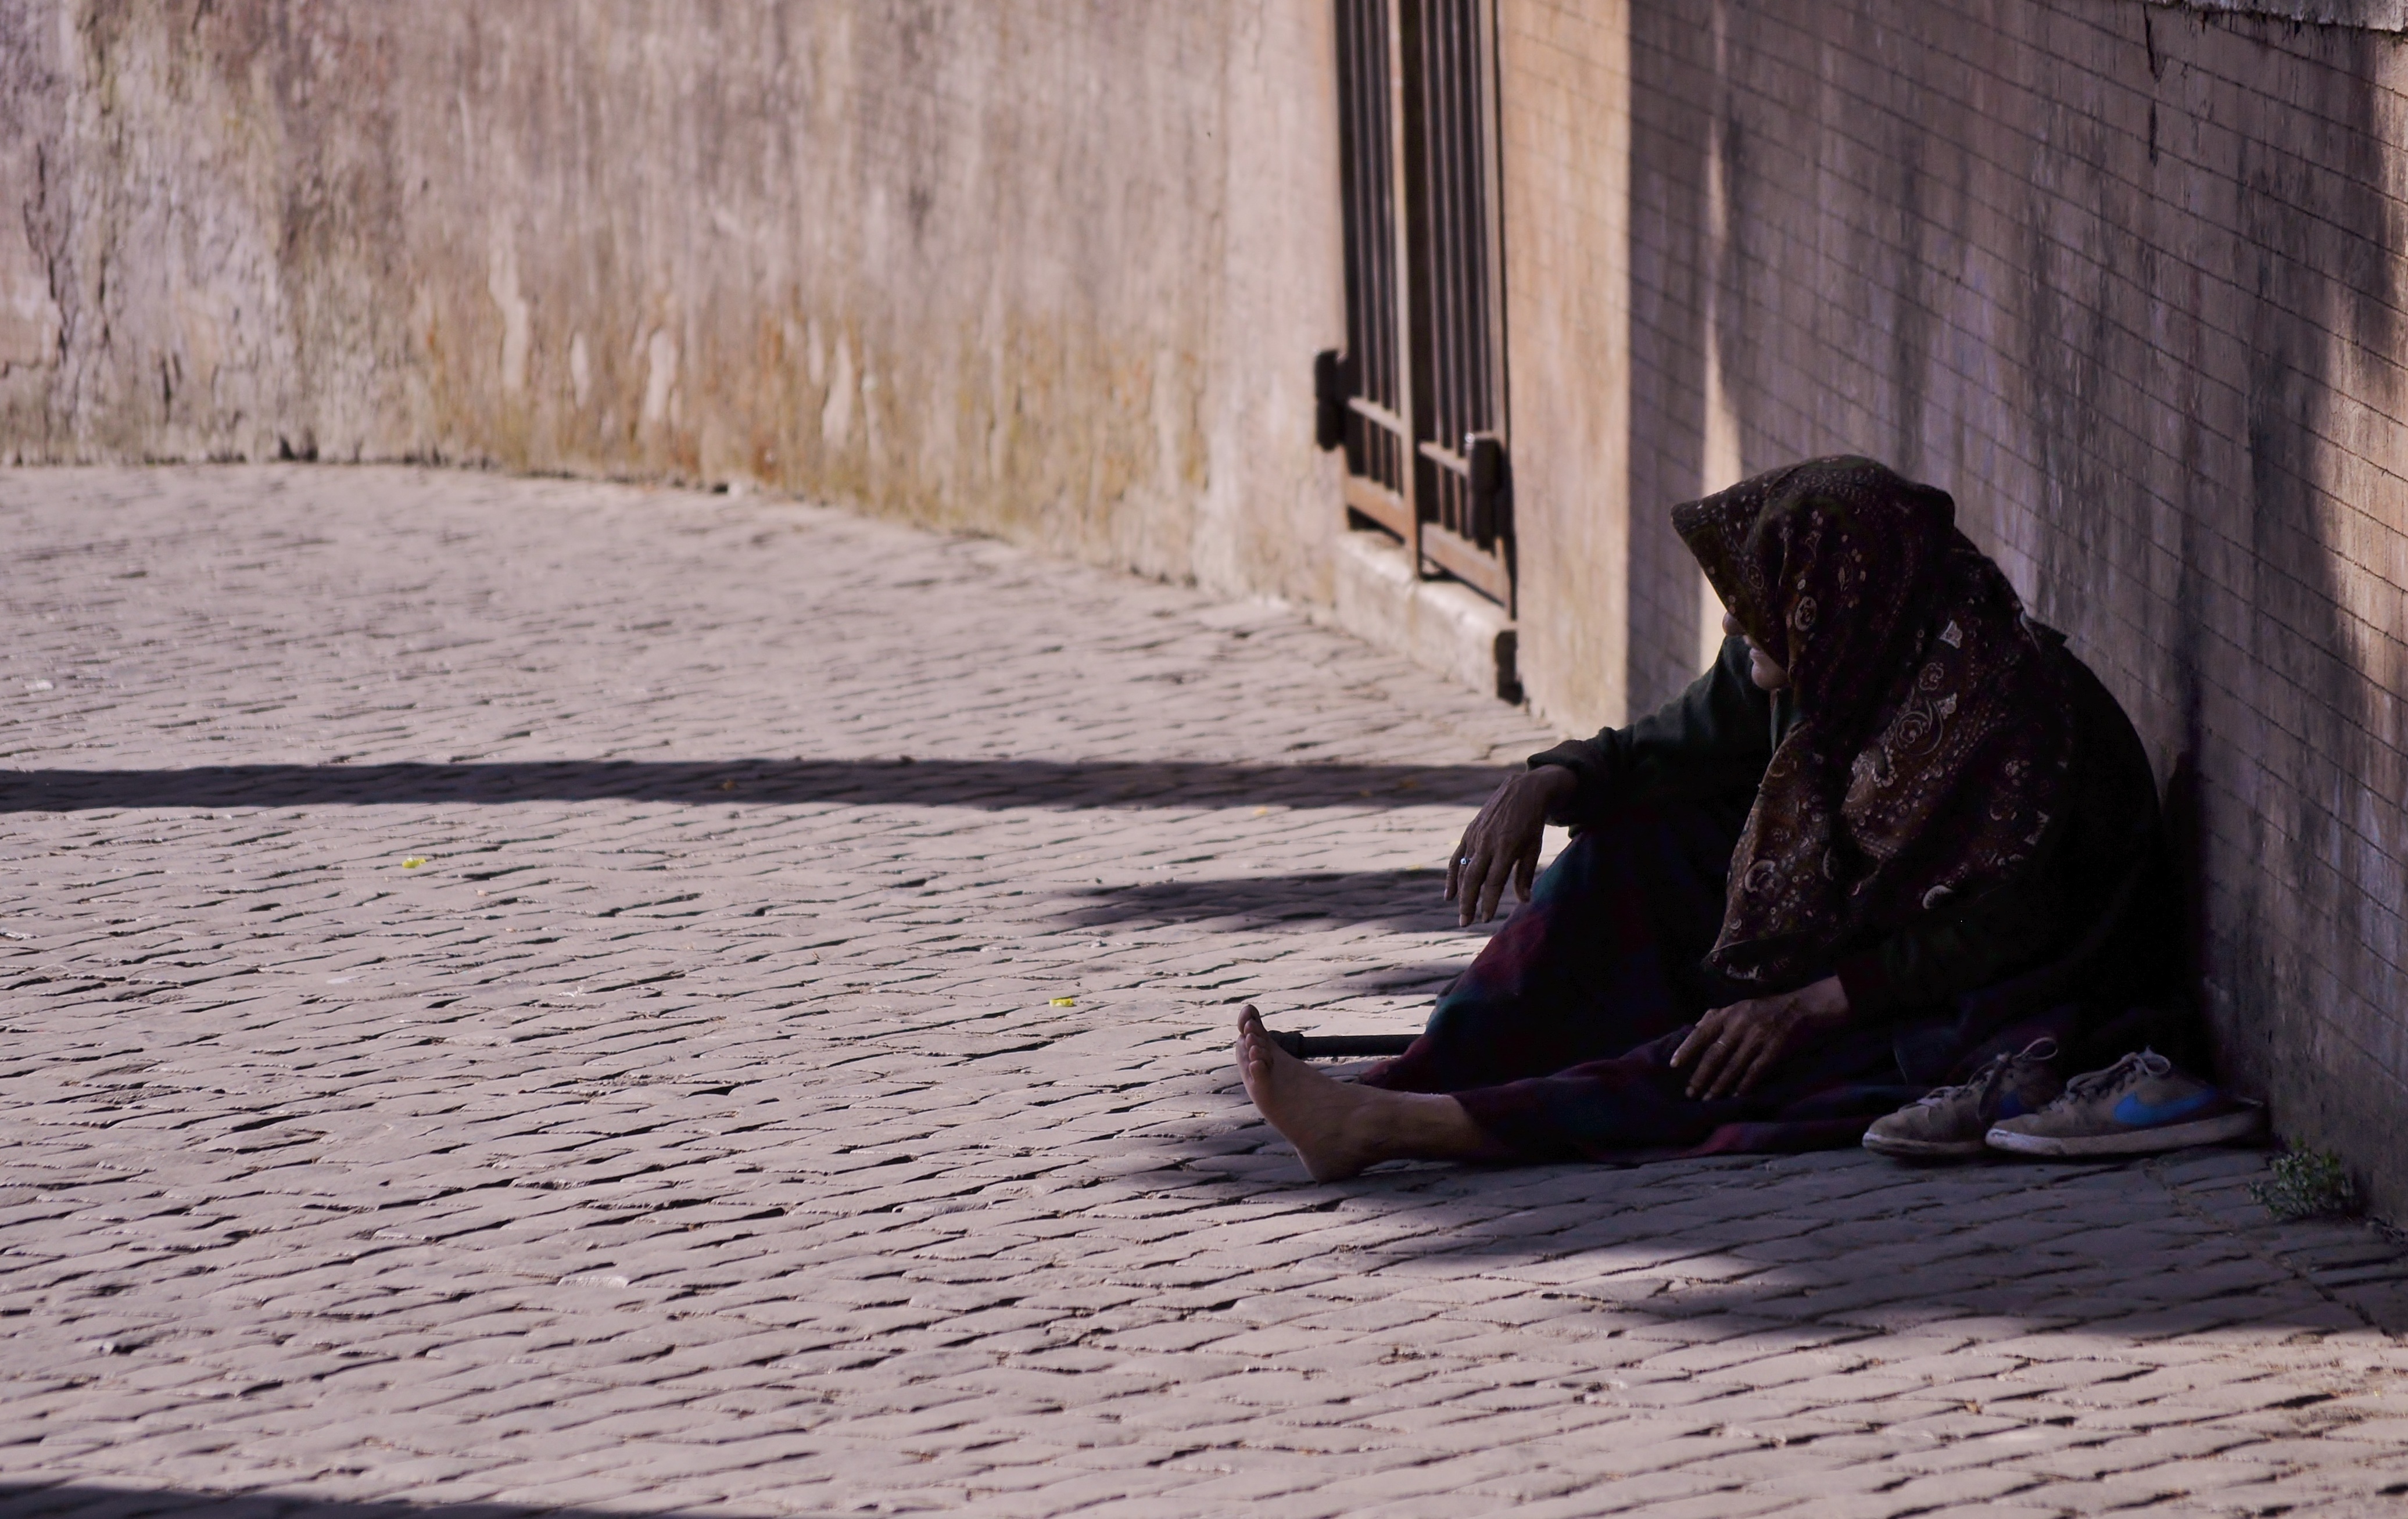
wood, woman, road, street, old, cobblestone, wall, color, sitting, shadow, black, temple, photograph, image, elderly, beggar, poor, human positions